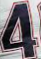
Number: 4